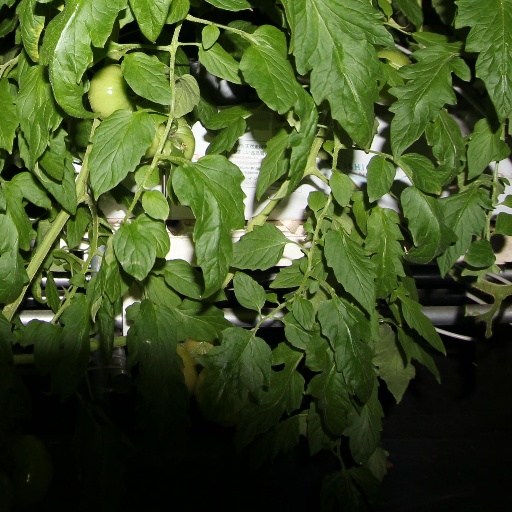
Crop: tomato